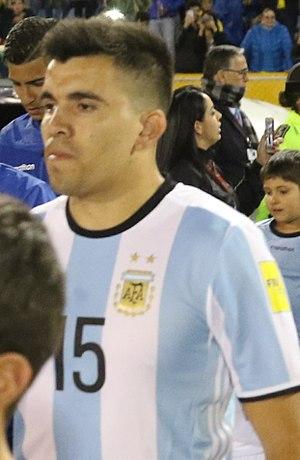
Marcos Javier Acuña, né le 28 octobre 1991 à Zapala en Argentine, est un footballeur international argentin évoluant au poste d'ailier ou d'arrière gauche au Sporting Portugal.